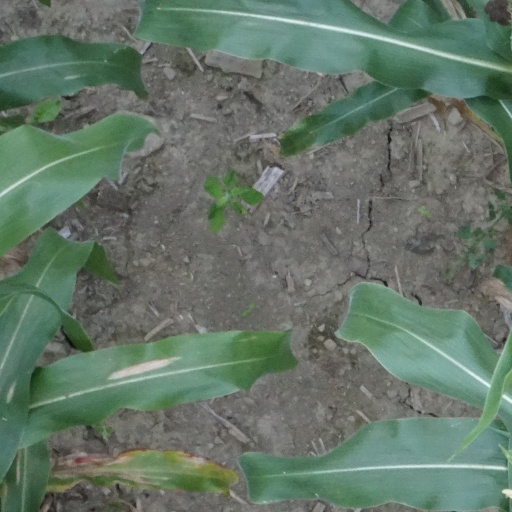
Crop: maize; corn